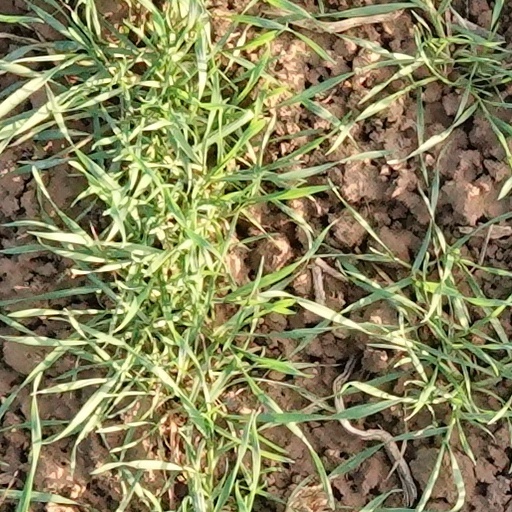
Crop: wheat